Umak Island

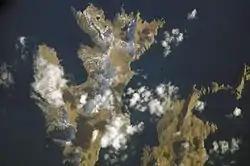
NASA photo of Umak Island.

Umak Island is an island lying in a group of small islands situated between Adak Island and Atka Island in the Andreanof Islands group of the Aleutian Islands of Alaska. It is long and wide.